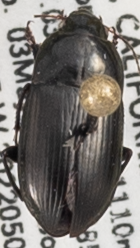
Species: Amara conflata
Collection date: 2022-05-03
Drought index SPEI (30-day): -0.418
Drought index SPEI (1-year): -1.69
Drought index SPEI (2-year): -2.09